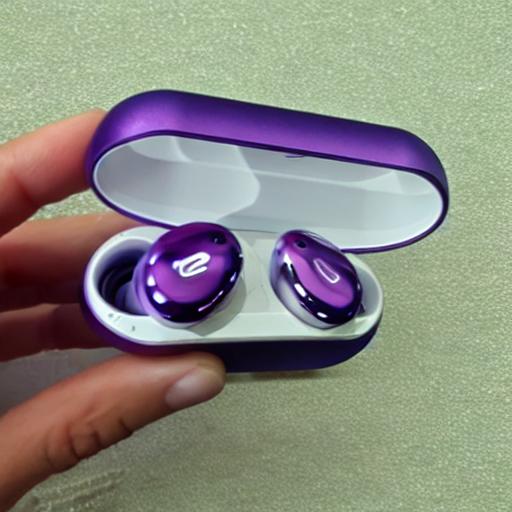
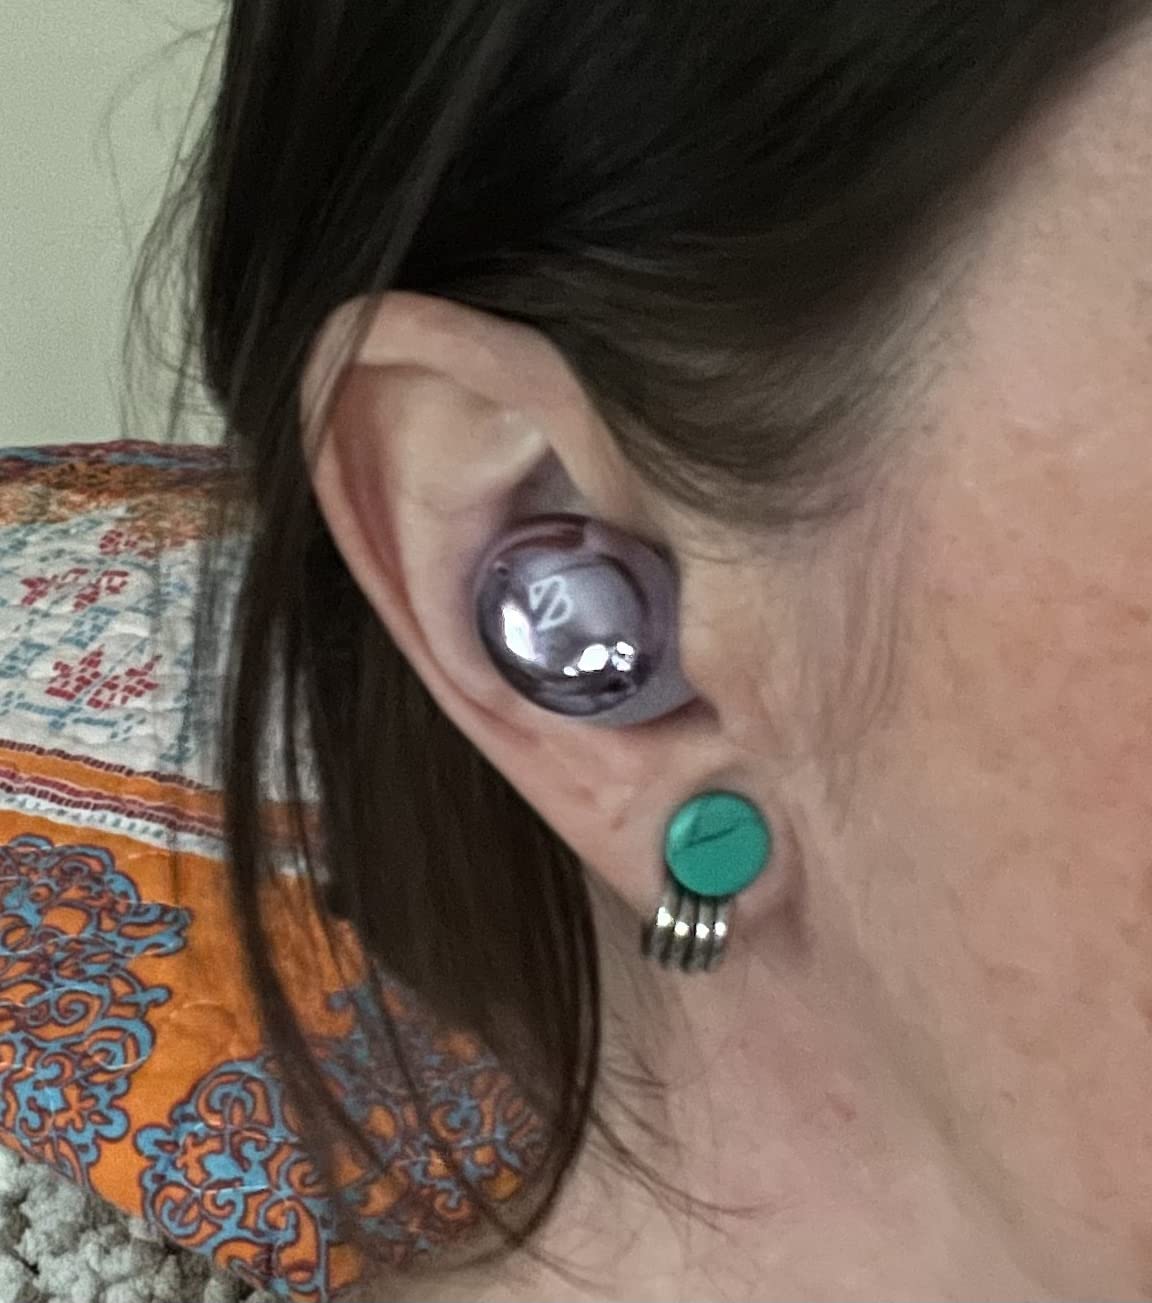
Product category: earbuds
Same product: no